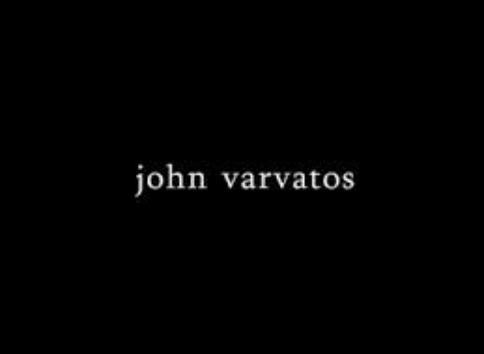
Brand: John Varvatos
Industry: Clothes